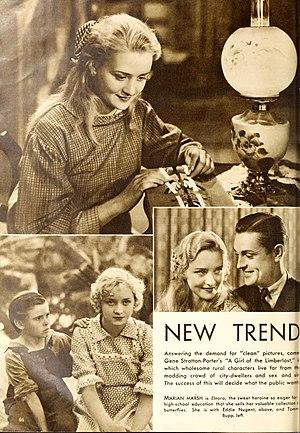
Cœurs meurtris est un film américain réalisé par Christy Cabanne, sorti en 1934.